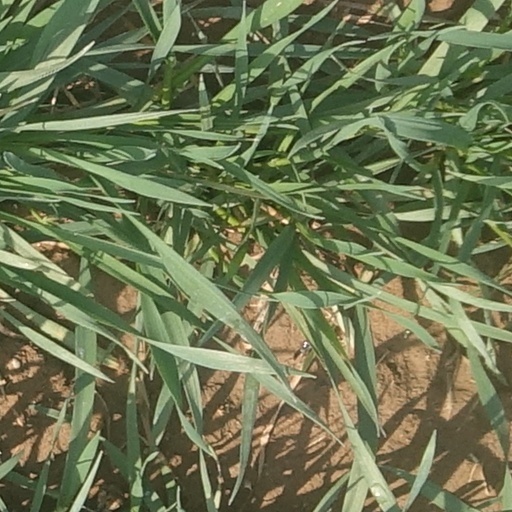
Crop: wheat